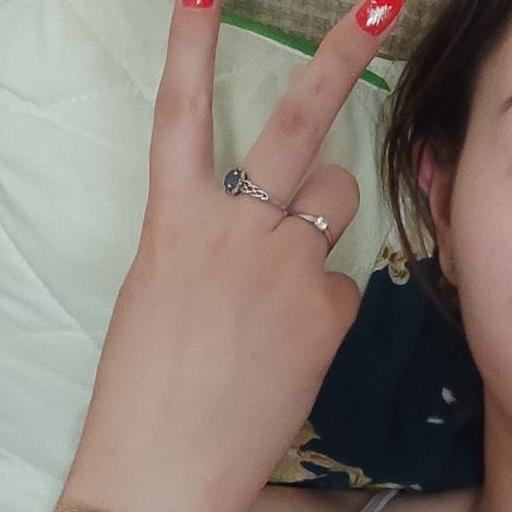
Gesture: peace_inverted